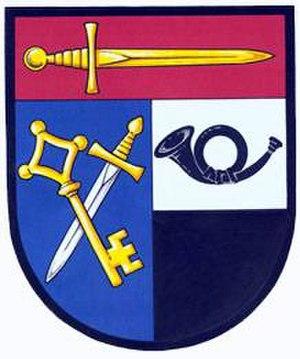
Milovice u Hořic est une commune du district de Jičín, dans la région de Hradec Králové, en Tchéquie. Sa population s'élevait à 299 habitants en 2017.